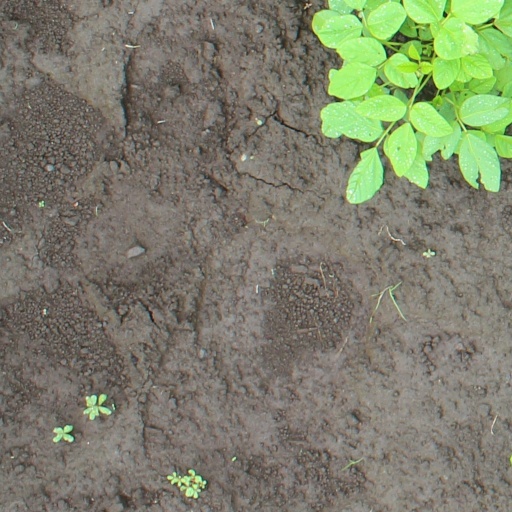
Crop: soybean